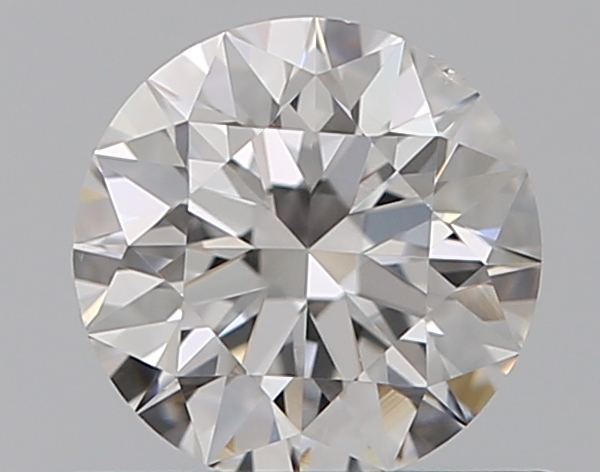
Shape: round
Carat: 0.5
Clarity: VS2
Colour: E
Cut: EX
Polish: EX
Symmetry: EX
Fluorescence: N
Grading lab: GIA
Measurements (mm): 5.06 x 5.09 x 3.18